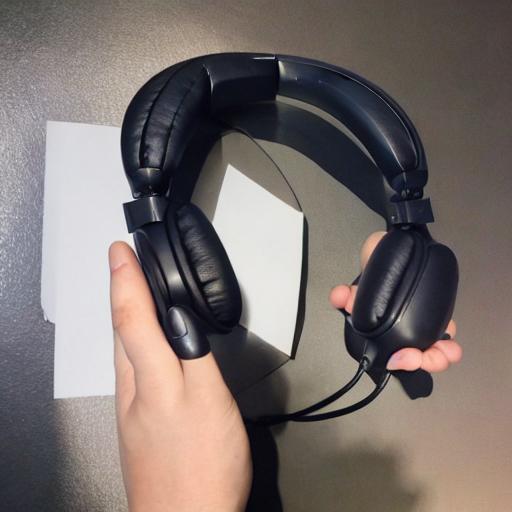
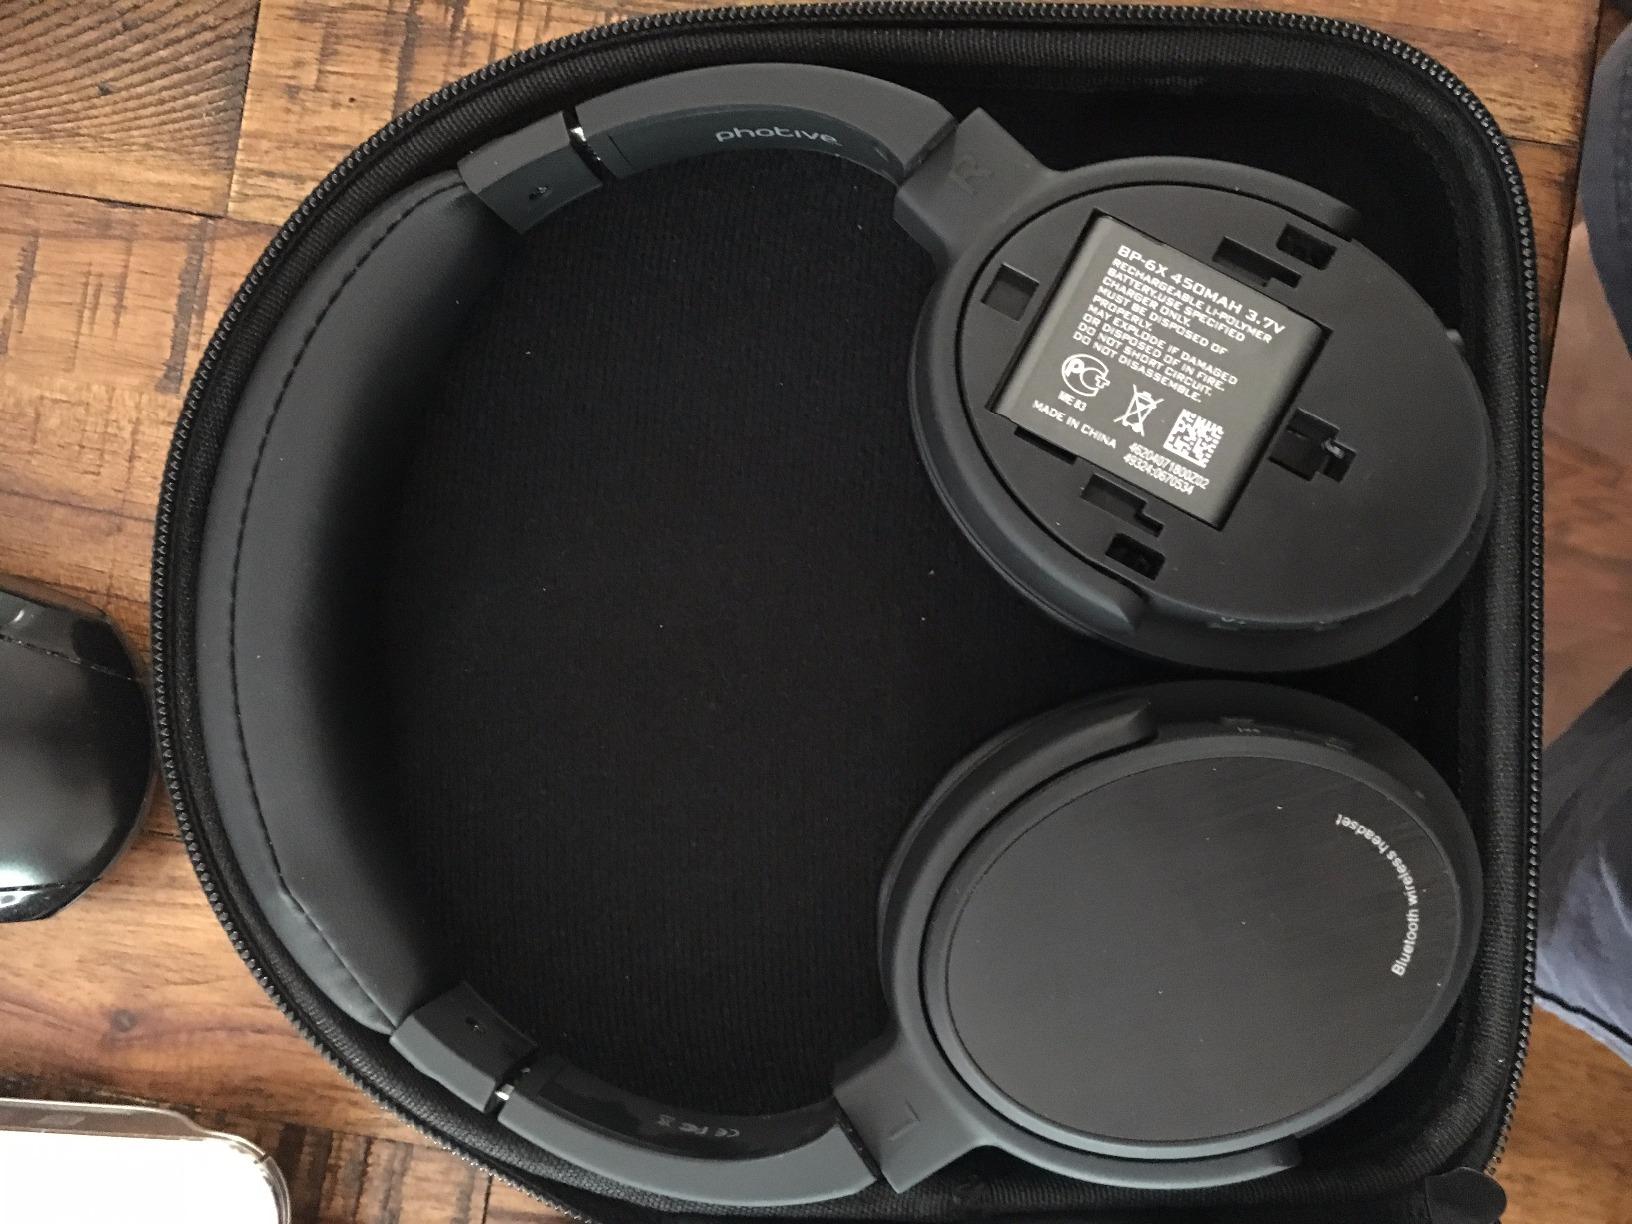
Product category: headphones
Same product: no